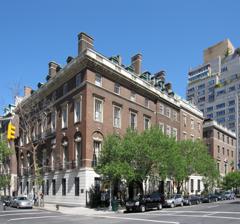
Building: Percy R. Pyne House
Country: United States of America
Year built: 1911
United States historic place Percy R. Pyne House U.S. Historic district Contributing property New York City Landmark Percy R. Pyne House on Park Avenue Show map of New York City Show map of New York Show map of the United States Location 680 Park Ave, New York, New York Coordinates 40°46′5″N 73°57′54″W / 40.76806°N 73.96500°W / 40.76806; -73.96500 Area 21,869 sq ft (2,031.7 m 2 ) Built 1909 ( 1909 ) -1911 ( 1911 ) Architect McKim, Mead & White Architectural style Neo-Federal Part of Park Avenue Houses ( ID80002708 ) NYCL No. 704 Significant dates Designated CP January 3, 1980 Designated NYCL November 10, 1970 The Percy R. Pyne House (also known as the Percy Rivington Pyne House and Percy & Maud H. Pyne House ) is a neo- Federal townhouse at 680 Park Avenue , located at the northwest corner of Park Avenue and 68th Street in Manhattan . Currently, the Americas Society uses the building as its New York City headquarters. History Designed by McKim, Mead & White for Percy Rivington Pyne II , grandson of the noted financier Moses Taylor , it was built from 1909 to 1911. Its materials and scale established a character that was followed by the architects of all the subsequent houses on this Park Avenue blockfront. The building was occupied by the Soviet Mission to the United Nations from 1948 to 1963. The generous actions of the Margaret Rockefeller Strong de Larraín, Marquesa de Cuevas , in acquiring the property in 1965 and presenting it to the Americas Society, saved the building from destruction. Together with the buildings of the neighboring Oliver D. Filley House (now the Queen Sofía Spanish Institute ) at 684 Park Avenue and the Henry P. Davison House (now the Italian Consulate General) at 690 Park Avenue, it forms one of the last intact architectural ensembles on Park Avenue. The building was designated as a New York City landmark by the New York City Landmark Preservation Commission on November 10, 1970. A landmark plaque was provided by The New York Community Trust in 1971. References ^ "National Register Information System" . National Register of Historic Places . National Park Service . July 9, 2010. External links Media related to Percy R. Pyne House at Wikimedia Commons v t e Structures on Park Avenue in Manhattan Below 32nd Street 770 Broadway Daryl Roth Theatre 44 Union Square 200 South (Everett) 201 South (W New York) 225 South 281 South (Church Missions House) Fotografiska New York 287 South (United Charities Building) 300 South 316 South (Met Life South Building) 324 South (Met Life North Building) 365 South (Hotel Giraffe) 370 South (New York Life Building) 32nd– 59th Streets 2 3 4 41 (Robb House) 57 (Douglas House) 58 (Scandinavia House) 59 (Our Saviour Roman Catholic Church) Union League Club 101 125 (Pershing Square Building) 175 (proposed) 200 (MetLife Building) 230 (Helmsley Building) 245 270 277 299 301 (Waldorf Astoria) St. Bartholomew's Episcopal Church 345 350 (proposed) Park Avenue Plaza 370 (Racquet and Tennis Club) 375 (Seagram Building) 390 (Lever House) 399 Park Avenue Tower 425 432 450 465 (Ritz Tower) 500 Above 59th Street 502 (Trump Park Avenue) 520 535 550 593 (Central Presbyterian Church) 620 625 643 (Park Avenue Armory) 655 Harold Pratt House Park Avenue Houses 680 (Percy R. Pyne House) 684 (Oliver D. Filley House) 686 (William Sloane House) 690 (Henry P. Davison House) 720 730 737 740 903 970 980 (Church of St. Ignatius Loyola) 1000 Lewis G. Morris House 1010 (Park Avenue Christian Church) Brick Presbyterian Church George F. Baker Jr. Houses Transportation Subway stations 18th Street (former) 23rd Street 28th Street 33rd Street Grand Central–42nd Street Railroad stations Grand Central Terminal Grand Central Madison 59th Street (unused) 72nd Street (former) 86th Street (former) 110th Street (former) Harlem–125th Street Bridges and tunnels Subway tunnel (14th–42nd) Road tunnel (30th–42nd) Road viaduct (40th–46th) Railroad tunnel and viaduct Railroad bridge Former/unbuilt Belmont Hotel 42nd Street Airlines Terminal 175 (Grand Central Tower) 112 South (Murray Hill Hotel) 270 (Hotel Marguery) 270 (Union Carbide Building) 430 (Hoffman Auto Showroom) v t e Upper East Side (including Carnegie Hill , Lenox Hill , and Yorkville ) Manhattan , New York City Buildings 59th–72nd Sts 19 East 64th Street 36 East 72nd Street 45 East 66th Street 131 East 66th Street 520 Park Avenue 535 Park Avenue 550 Park Avenue 620 Park Avenue 625 Park Avenue 655 Park Avenue 720 Park Avenue 730 Park Avenue 737 Park Avenue 740 Park Avenue 810 Fifth Avenue 820 Fifth Avenue 825 Fifth Avenue 834 Fifth Avenue 880 Fifth Avenue 907 Fifth Avenue Barbizon 63 Edward J. Berwind House Gertrude Rhinelander Waldo House Harold Pratt House Henry Clay Frick House Herbert N. Straus House Imperial House Manhattan House Marshall Orme Wilson House Millan House Park Avenue Armory Park Avenue Houses Henry P. Davison House Oliver D. Filley House Percy R. Pyne House William Sloane House Park Cinq The Pierre Rowhouses at 322–344 East 69th Street Sara Delano Roosevelt Memorial House Trump Palace Condominiums Trump Park Avenue Trump Plaza United States Post Office–Lenox Hill Station 72nd–86th Sts 10 Gracie Square 20 East End Avenue 903 Park Avenue 927 Fifth Avenue 930 Fifth Avenue 960 Fifth Avenue 970 Park Avenue 980 Madison Avenue 995 Fifth Avenue 998 Fifth Avenue 1000 Park Avenue 1020 Fifth Avenue 1040 Fifth Avenue 1049 Fifth Avenue Belaire Apartments Benjamin N. Duke House Casa 74 The Charles Cherokee Apartments Clarence Whitman Mansion Consulate General of France, New York City East 73rd Street Historic District East 80th Street Houses Edward S. Harkness House The Forum at 343 East 74th Street Harry F. Sinclair House Henry T. Sloane House Houses at 157–165 East 78th Street Houses at 208–218 East 78th Street James B. Duke House Joseph Pulitzer House Lewis G. Morris House Nathaniel L. McCready House Oliver Gould Jennings House Payne Whitney House Raymond C. and Mildred Kramer House Stuyvesant Fish House William Starr Miller House Yorkville Bank Building 86th–96th Sts Andrew Carnegie Mansion Carnegie Hill Tower Edith Fabbri House Felix M. Warburg House George F. Baker Jr. Houses Gracie Mansion Holmes Towers Isaacs Houses James A. Burden House John Henry Hammond House Lucy Drexel Dahlgren House Mrs. Graham Fair Vanderbilt House Municipal Asphalt Plant Ogden Codman House Otto H. Kahn House Willard D. Straight House William Goadby Loew House Yorkville Bank Building Former Arthur Curtiss James House C. Ledyard Blair House Elbridge T. Gerry Mansion George Blumenthal House George J. Gould House Henry Phipps House Hotel New Netherland Isaac Stern House James Speyer House Jay Gould House Lenox Library Mrs. William B. Astor House Ogden Mills House William A. Clark House William C. Whitney House William Salomon House William Ziegler House Culture Shops, restaurants A La Vieille Russie Albertine Books Bemelmans Bar Brasserie Julien Café Boulud Caravaggio Carlyle Restaurant Daniel Dorrian's Red Hand Restaurant Galerie Chalette J.G. Melon JoJo King's Carriage House La Goulue Lusardi's Kappo Masa Restaurant Orwashers Bakery Sasabune Serendipity 3 Sfoglia Sushi of Gari Sushi Noz Sushi Seki Le Veau d'Or Museums Bernard Museum of Judaica Cooper Hewitt, Smithsonian Design Museum Frick Collection Jewish Museum Metropolitan Museum of Art The Met Fifth Avenue Mount Vernon Hotel Museum Neue Galerie New York Solomon R. Guggenheim Museum Theaters/performing arts 59E59 Theaters Bohemian National Hall East 74th Street Theater Galleries Acquavella Galleries Anita Shapolsky Gallery Di Donna Galleries Doyle New York Florian Papp Gagosian Gallery Jane Kahan Gallery Katharina Rich Perlow Gallery Kraushaar Galleries Venus Over Manhattan Hotels Bentley Hotel Carlyle Hotel Lowell Hotel The Mark Hotel Hotel Plaza Athénée Social clubs 92nd Street Y Cosmopolitan Club Harmonie Club Knickerbocker Club Lotos Club Metropolitan Club Former Bodley Gallery Brasserie Julien Buck House NYC Cachaça The Colony Dangerfield's Elaine's Etats-Unis Magic Towne House Maxwell's Plum Met Breuer Quo Vadis Regine's Salon 94 The Sign of the Dove Stable Gallery Green spaces/recreation Carl Schurz Park Central Park John Jay Park Education Libraries Frick Art Reference Library Frick Art Reference Library Photoarchive New York Society Library Robert Goldwater Library Thomas J. Watson Library Yorkville Library Primary and secondary Allen-Stevenson School Brearley School Birch Wathen Lenox School Buckley School Caedmon School * Chapin School Dalton School Eleanor Roosevelt High School Hewitt School Hunter College Elementary School Hunter College High School Julia Richman Education Complex Talent Unlimited High School Urban Academy Laboratory High School La Scuola d'Italia Guglielmo Marconi Loyola School Lycée Français de New York Marymount School of New York Nightingale-Bamford School PS 6 PS 158 Ramaz School Regis High School St. Jean Baptiste High School St. Vincent Ferrer High School Sephardic Academy of Manhattan Spence School The Town School Trevor Day School Post-secondary Hunter College Assembly Hall Roosevelt House Public Policy Institute at Hunter College Institute for the Study of the Ancient World Marymount Manhattan College New York School of Interior Design Rockefeller University Nurses Residence Welch Hall Other institutions Cornell School of Nursing Martha Graham Center of Contemporary Dance National Academy of Design Religion Churches, chapels Archdiocesan Cathedral of the Holy Trinity Brick Presbyterian Church Central Presbyterian Church Christ Church United Methodist Church of the Epiphany Church of the Heavenly Rest Church of Our Lady of Peace Church of St. Ignatius Loyola Church of St. Vincent Ferrer Holy Trinity Church, St. Christopher House and Parsonage Jan Hus Presbyterian Church Madison Avenue Presbyterian Church Our Lady of Good Counsel Church Park Avenue Christian Church St. Catherine of Siena Church St. Elizabeth of Hungary Church St. James' Episcopal Church St. Jean Baptiste Roman Catholic Church St. Joseph Church St. Mary Church St. Monica Church St. Stephen of Hungary Church St. Thomas More Church Unitarian Church of All Souls Zion-St. Mark's Evangelical Lutheran Church Synagogues Altneu Congregation Emanu-El of New York Congregation Kehilath Jeshurun Congregation Or Zarua Edmond J. Safra Synagogue Fifth Avenue Synagogue Park Avenue Synagogue Park East Synagogue Temple Beth-El Temple Israel of the City of New York Temple Shaaray Tefila Other New York Zendo Shobo-Ji Health Gracie Square Hospital Hospital for Special Surgery Laboratory for Bioregenerative Medicine and Surgery Lenox Hill Hospital Manhattan Eye, Ear and Throat Hospital Memorial Sloan Kettering Cancer Center Weill Cornell Medical Center Defunct James Ewing Hospital Madison Avenue Hospital Payne Whitney Psychiatric Clinic Trafalgar Hospital Transportation Subway stations Fifth Avenue/59th Street Lexington Avenue/59th Street Lexington Avenue/63rd Street Lexington Avenue/68th Street Lexington Avenue/77th Street Lexington Avenue/86th Street Lexington Avenue/96th Street Second Avenue/72nd Street Second Avenue/86th Street Second Avenue/96th Street Streets 66th Street 72nd Street 74th Street 79th Street 85th Street 86th Street 89th Street 93rd Street 95th Street 96th Street FDR Drive East End Avenue York Avenue First Avenue Second Avenue Third Avenue Lexington Avenue Park Avenue Madison Avenue Fifth Avenue Other 107th Infantry Memorial Richard Morris Hunt Memorial Related topics East 73rd Street Historic District Hardenbergh/Rhinelander Historic District Treadwell Farm Historic District Upper East Side Historic District See also: Manhattan Community Board 8